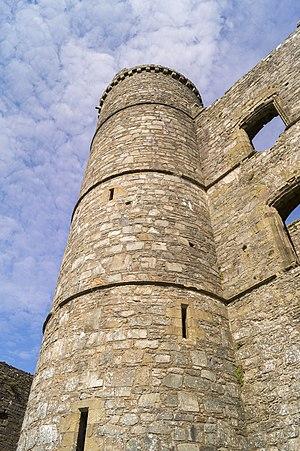
Le château de Harlech est un château situé à Harlech, au pays de Galles. Construit sur un éperon rocheux surplombant la mer d'Irlande, c'est l'une des forteresses édifiées par le roi anglais Édouard Iᵉʳ après sa conquête du pays de Galles, à la fin du XIIIᵉ siècle. Sa construction, supervisée par l'architecte savoyard Jacques de Saint-Georges, dure de 1282 à 1289. Au cours des siècles qui suivent, le château de Harlech joue un rôle important durant le soulèvement d'Owain Glyndŵr, la guerre des Deux-Roses et la Première guerre civile anglaise.